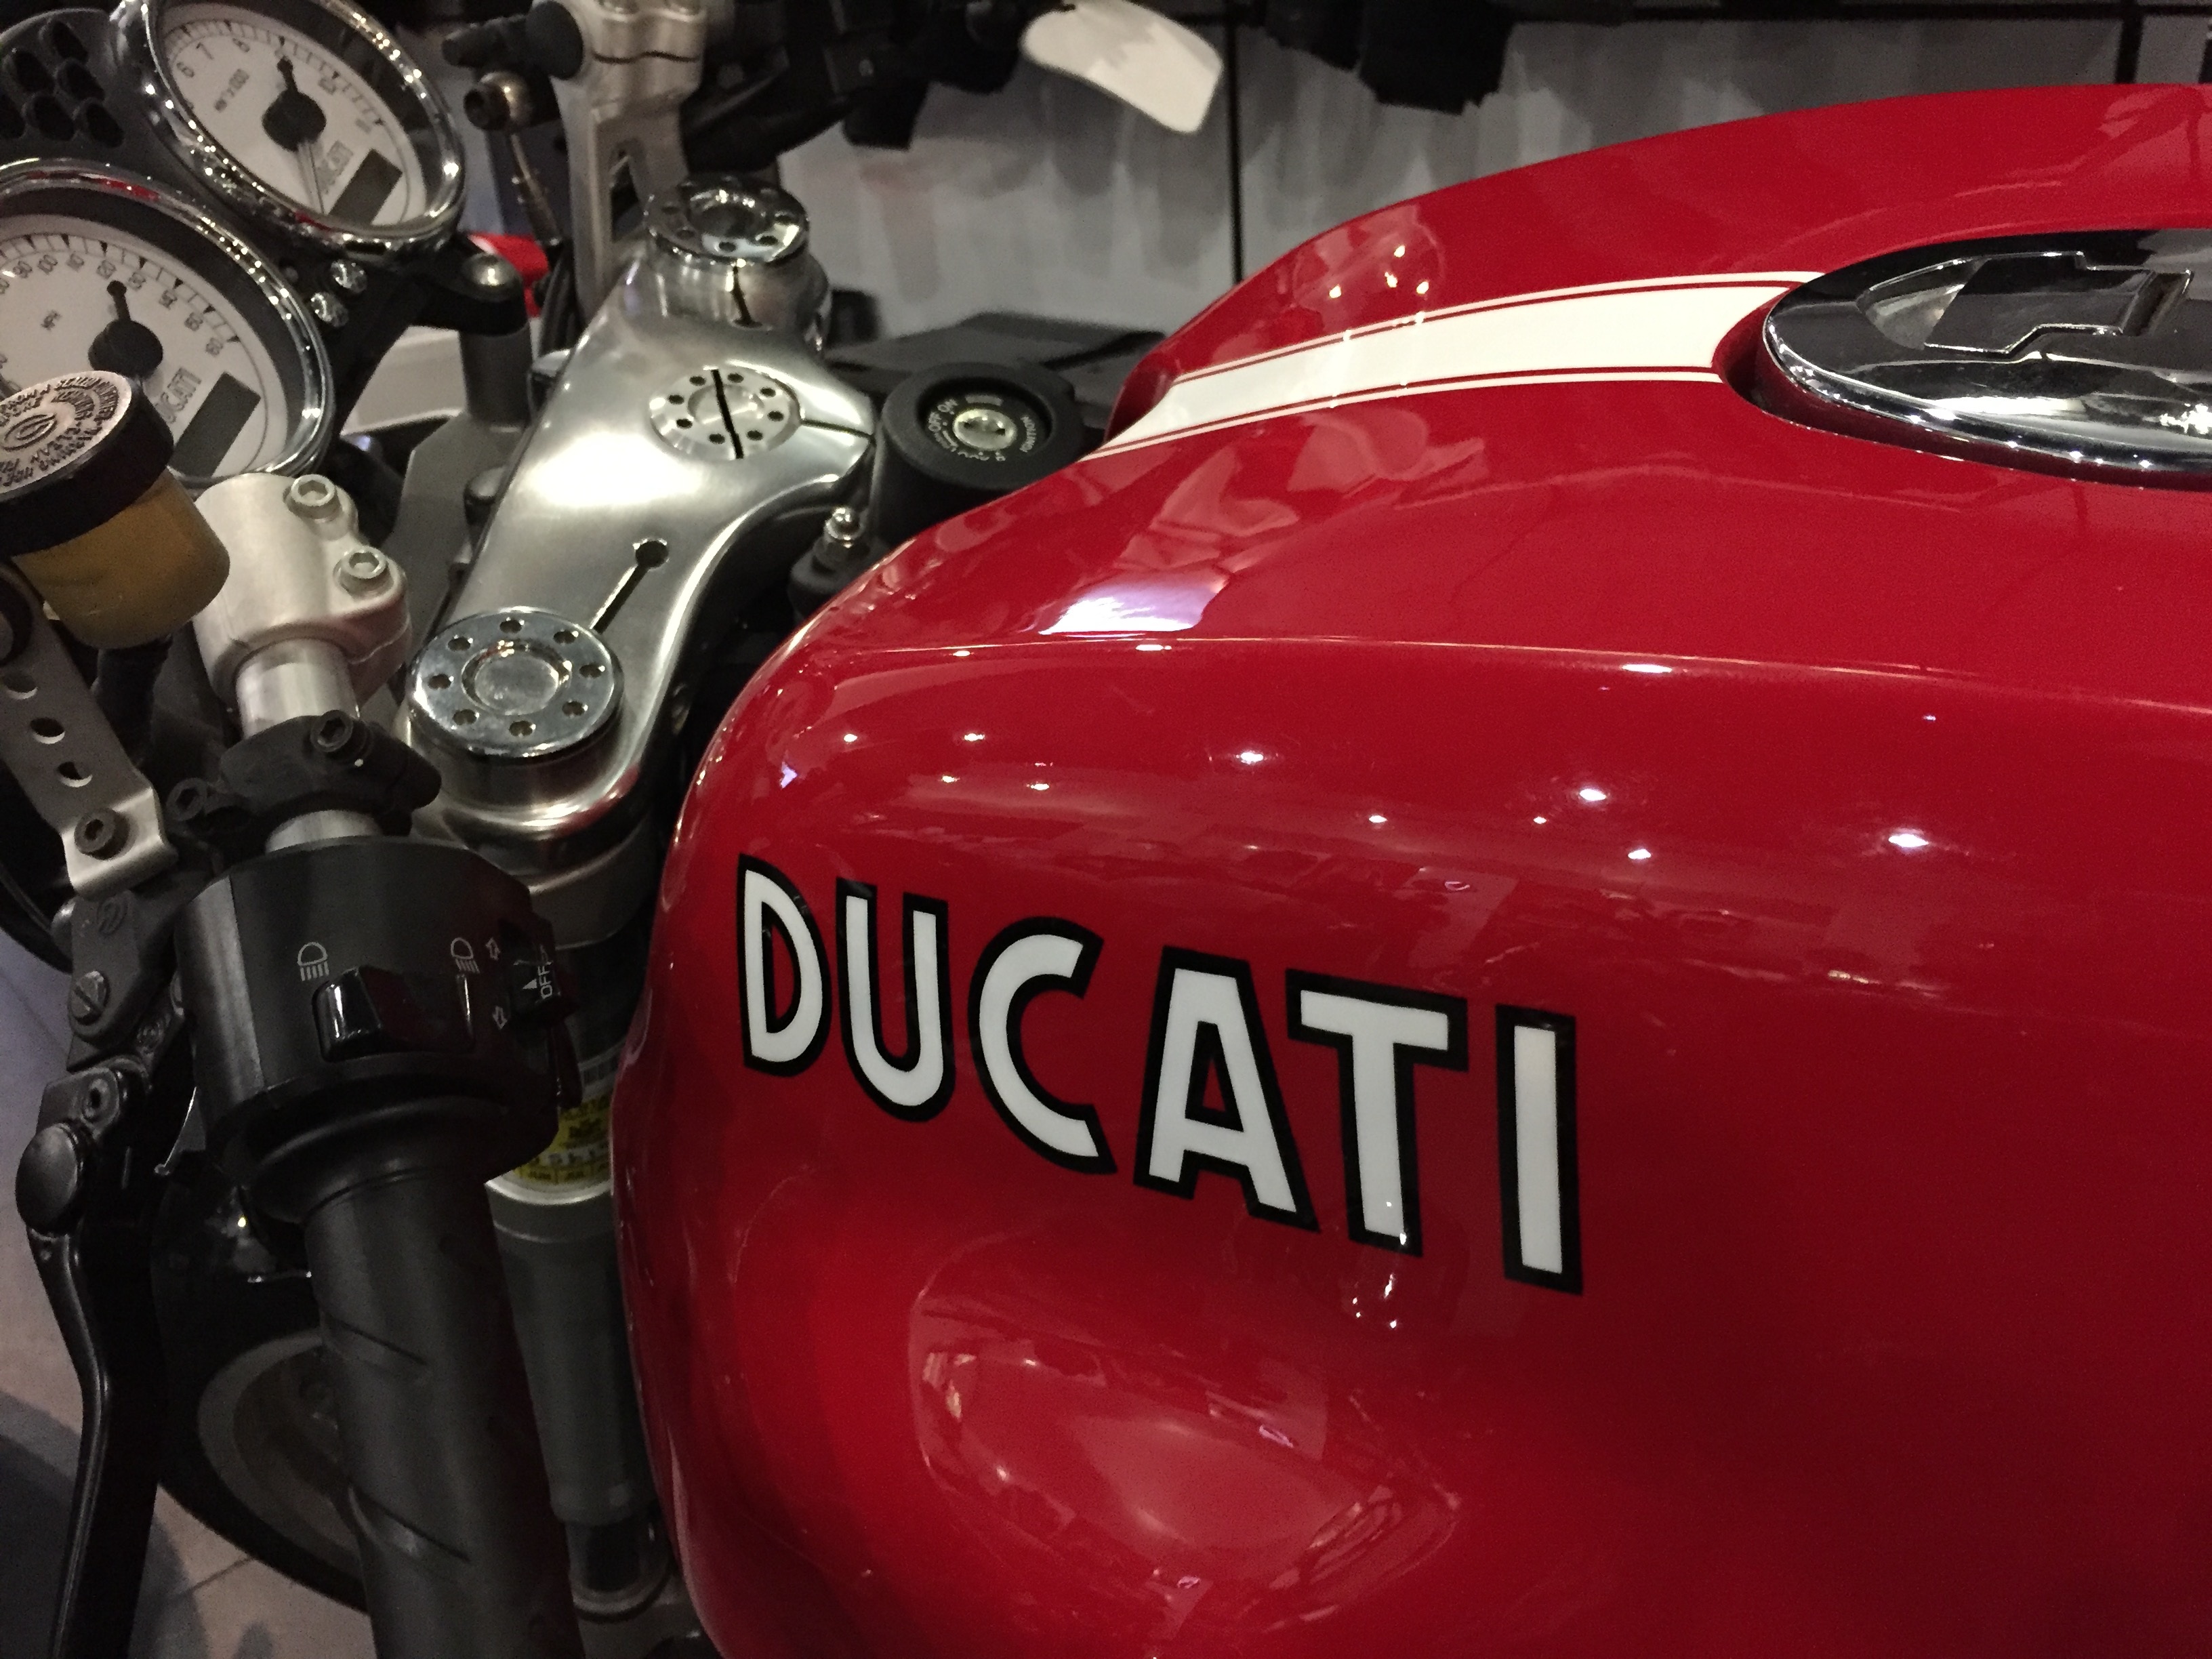
car, wheel, red, vehicle, motorcycle, motorbike, sports car, motor vehicle, supercar, moto, italian, ducati, auto show, land vehicle, automobile make, automotive exterior